Nicollet Mall station

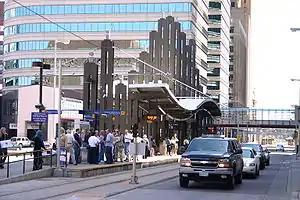
Nicollet Mall station before the third platform was added

Nicollet Mall station is a light rail station on the Metro Blue Line and Green Line in Minneapolis, Minnesota. Adjacent to the light rail platforms is the southbound Metro Orange Line bus rapid transit station Marquette & 5th Street.